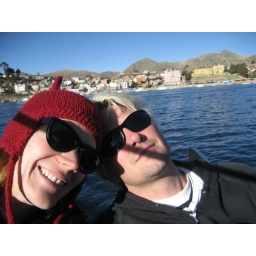
hat by tiffani, glasses by melissa O!